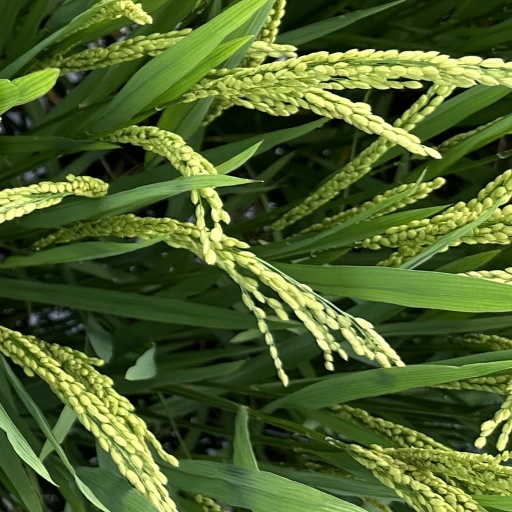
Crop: rice